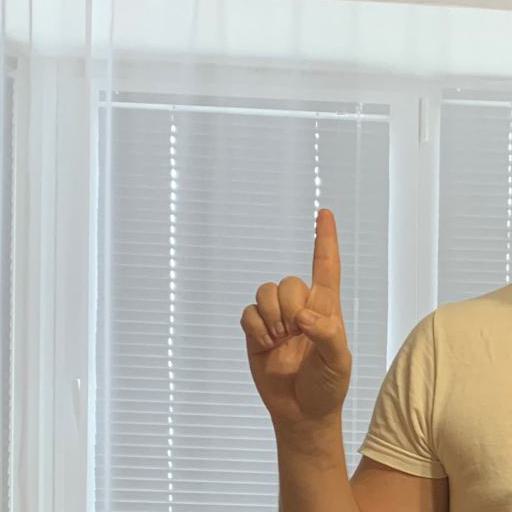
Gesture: one